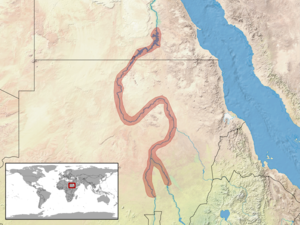
Tropiocolotes nubicus est une espèce de geckos de la famille des Gekkonidae.